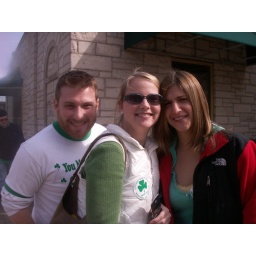
sure glad we got in the boys bathroom line ladies!